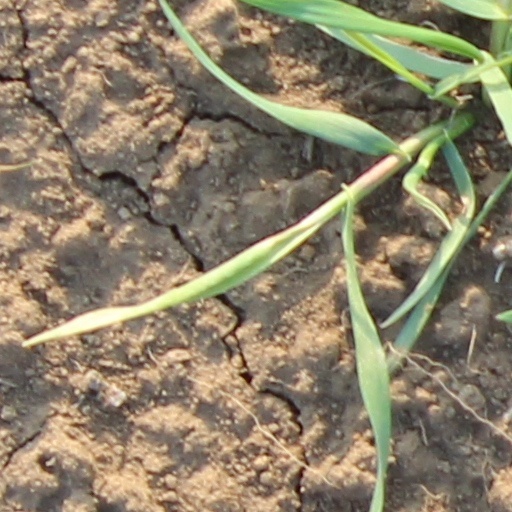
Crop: wheat